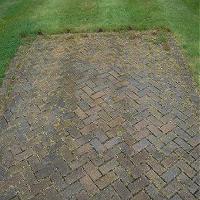
Weather: cloudy or overcast